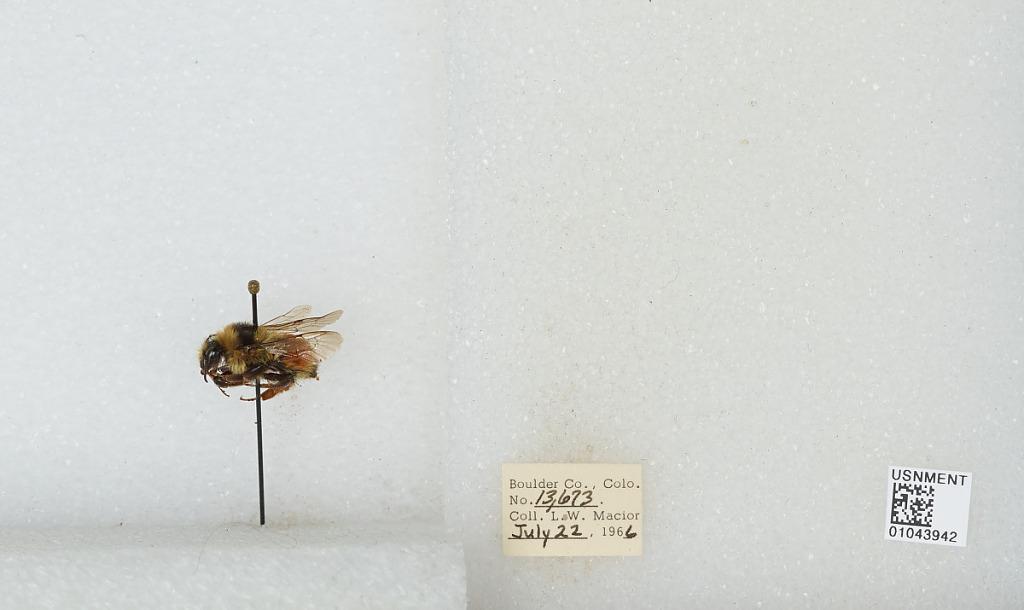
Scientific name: Bombus (Pyrobombus) bifarius Cresson
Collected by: L. Macior
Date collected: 1966-7-22
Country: United States
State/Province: Colorado
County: Boulder
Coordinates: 40.0017, -105.308